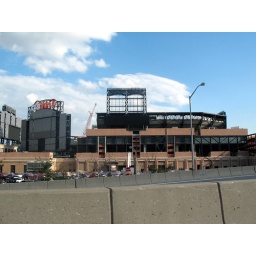
citi field raises over the highway